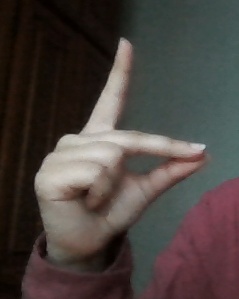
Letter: ta